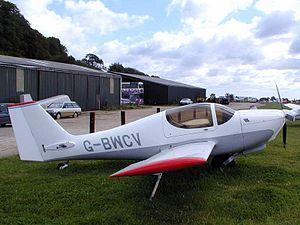
L'Europa XS et l'Europa Classic sont des monoplans biplaces, à aile surbaissée, de construction amateur. Ils font partie de la catégorie des avions très légers. L'Europa XS attend actuellement sa certification, mais reste disponible en kit.